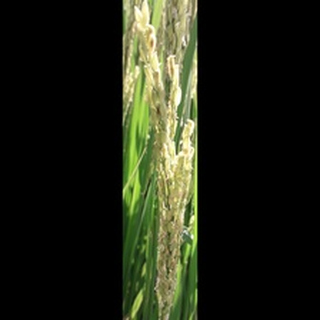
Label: healthy_rice